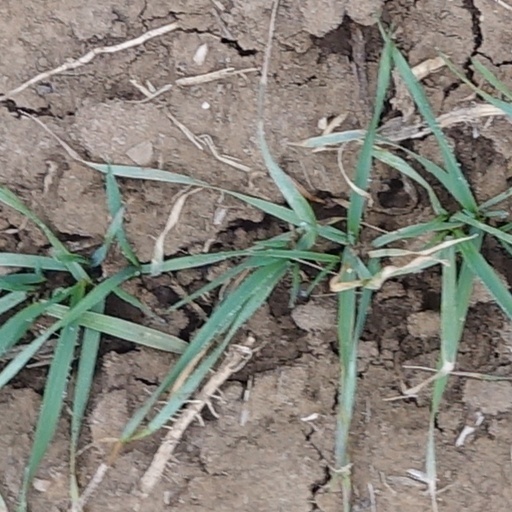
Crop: wheat